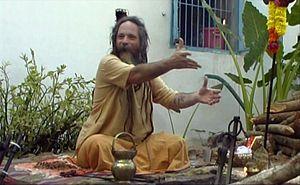
La trance Goa est un genre de musique trance ayant émergé à la fin des années 1980 à Goa, en Inde et produite dans le style qu'on connait aujourd'hui au début des années 90, principalement à partir de 1994 en Grande-Bretagne, en Israël et en Allemagne avant d'être rattachée à la musique trance psychédélique ainsi qu'à toutes ses composantes qui la compose actuellement.